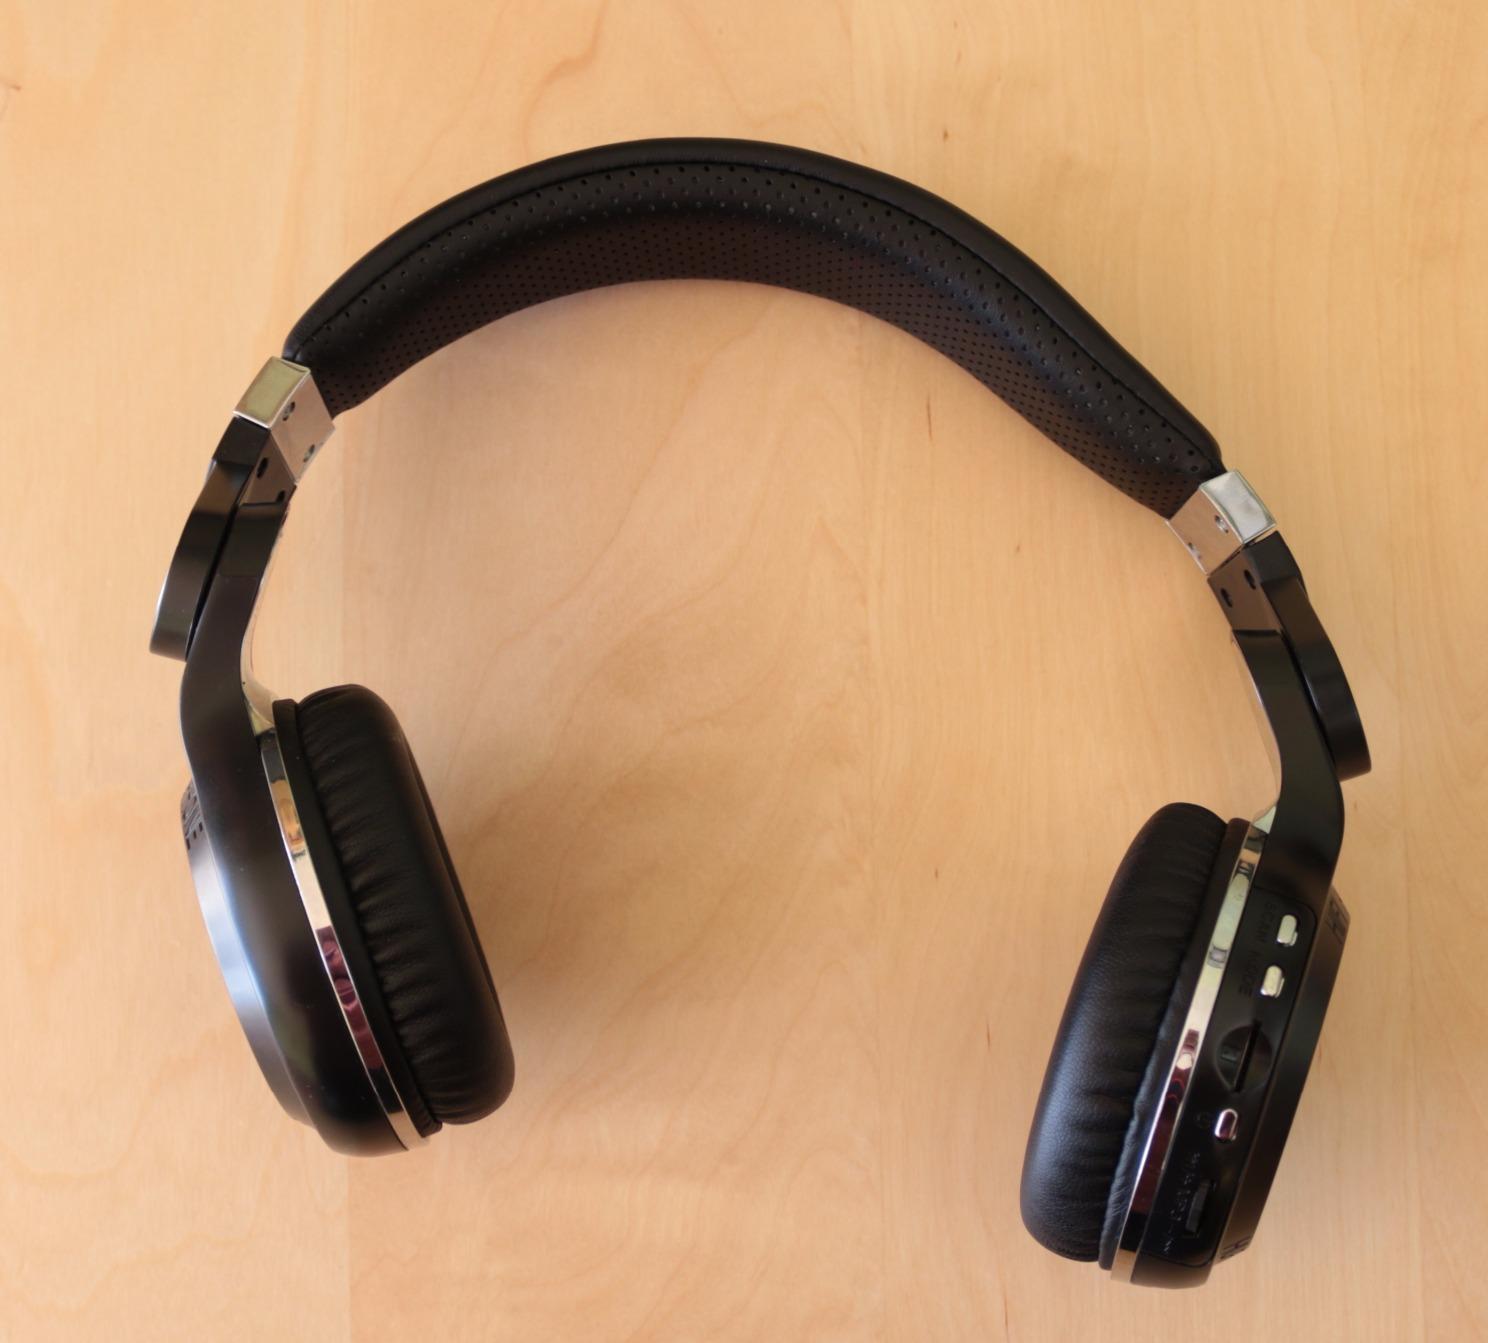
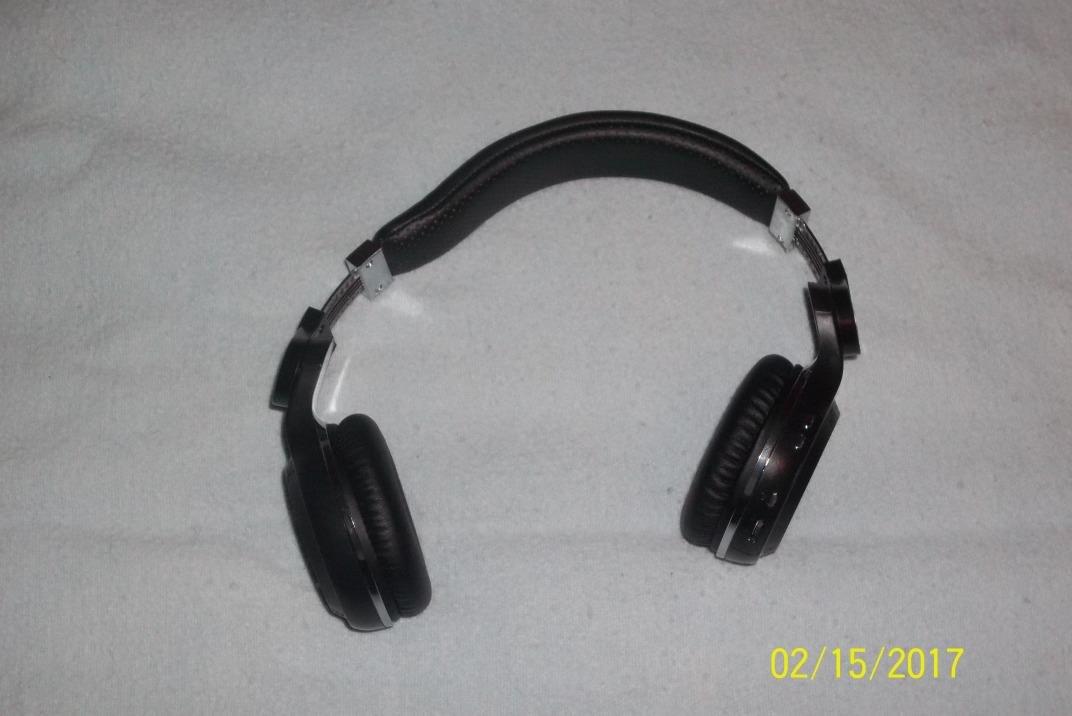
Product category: headphones
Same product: no